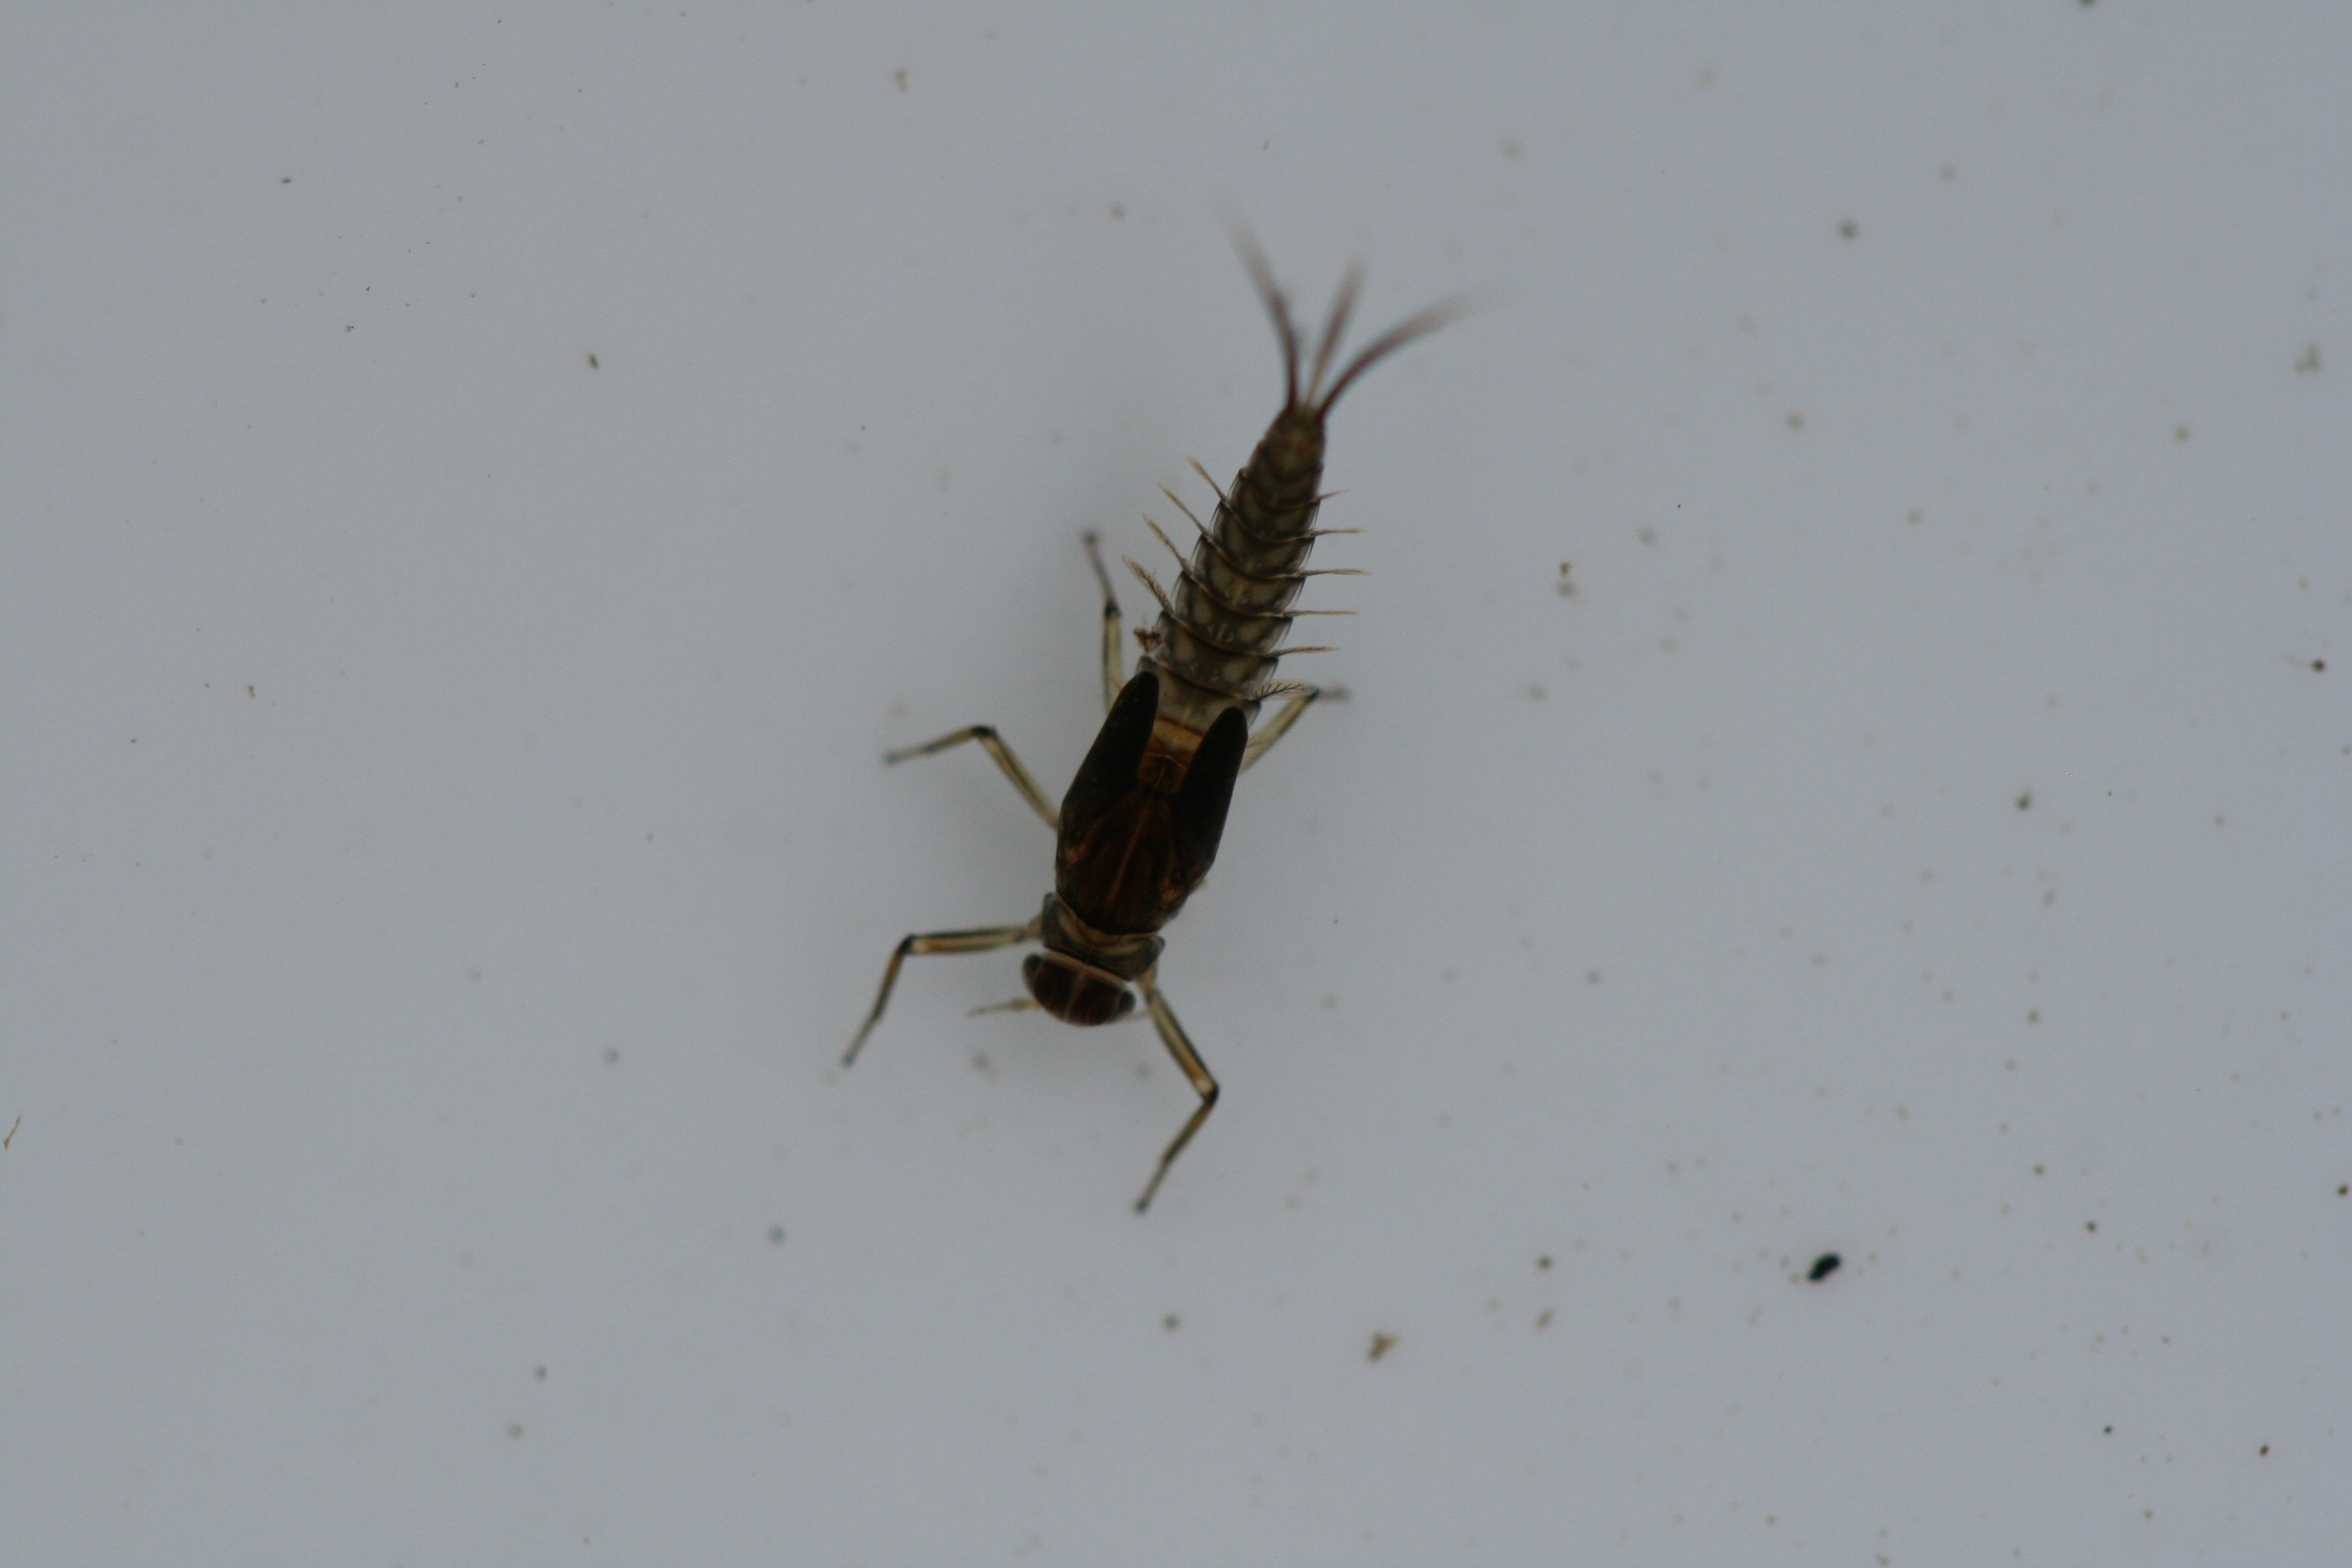
Macroinvertebrate group: minnow_mayflies